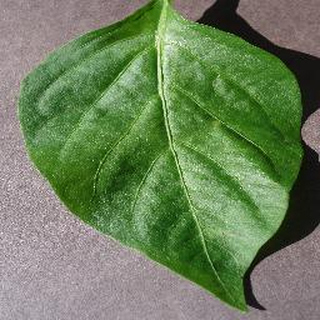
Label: healthy_bell_pepper